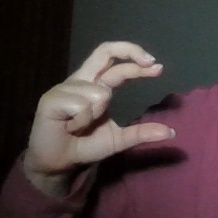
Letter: thal